The Devil's Brother

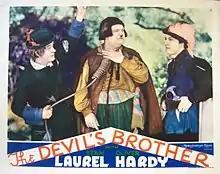
Lobby card

Kneesy-Earsy-Nosey was the game of coordination and dexterity played by Stanlio in the picture, to Ollio's great frustration. The game, which became a fad shortly after the film's release, consists of clapping the knees, then grabbing one ear with the opposite hand while grabbing the nose with the other hand, again clapping the knees, and then grabbing the other ear with the opposite hand while grabbing the nose with the other hand. Participants attempt to do it with increasing speed. Once coordination has been achieved, one can become extremely fast, and proficiency can be regained even after years of hiatus.